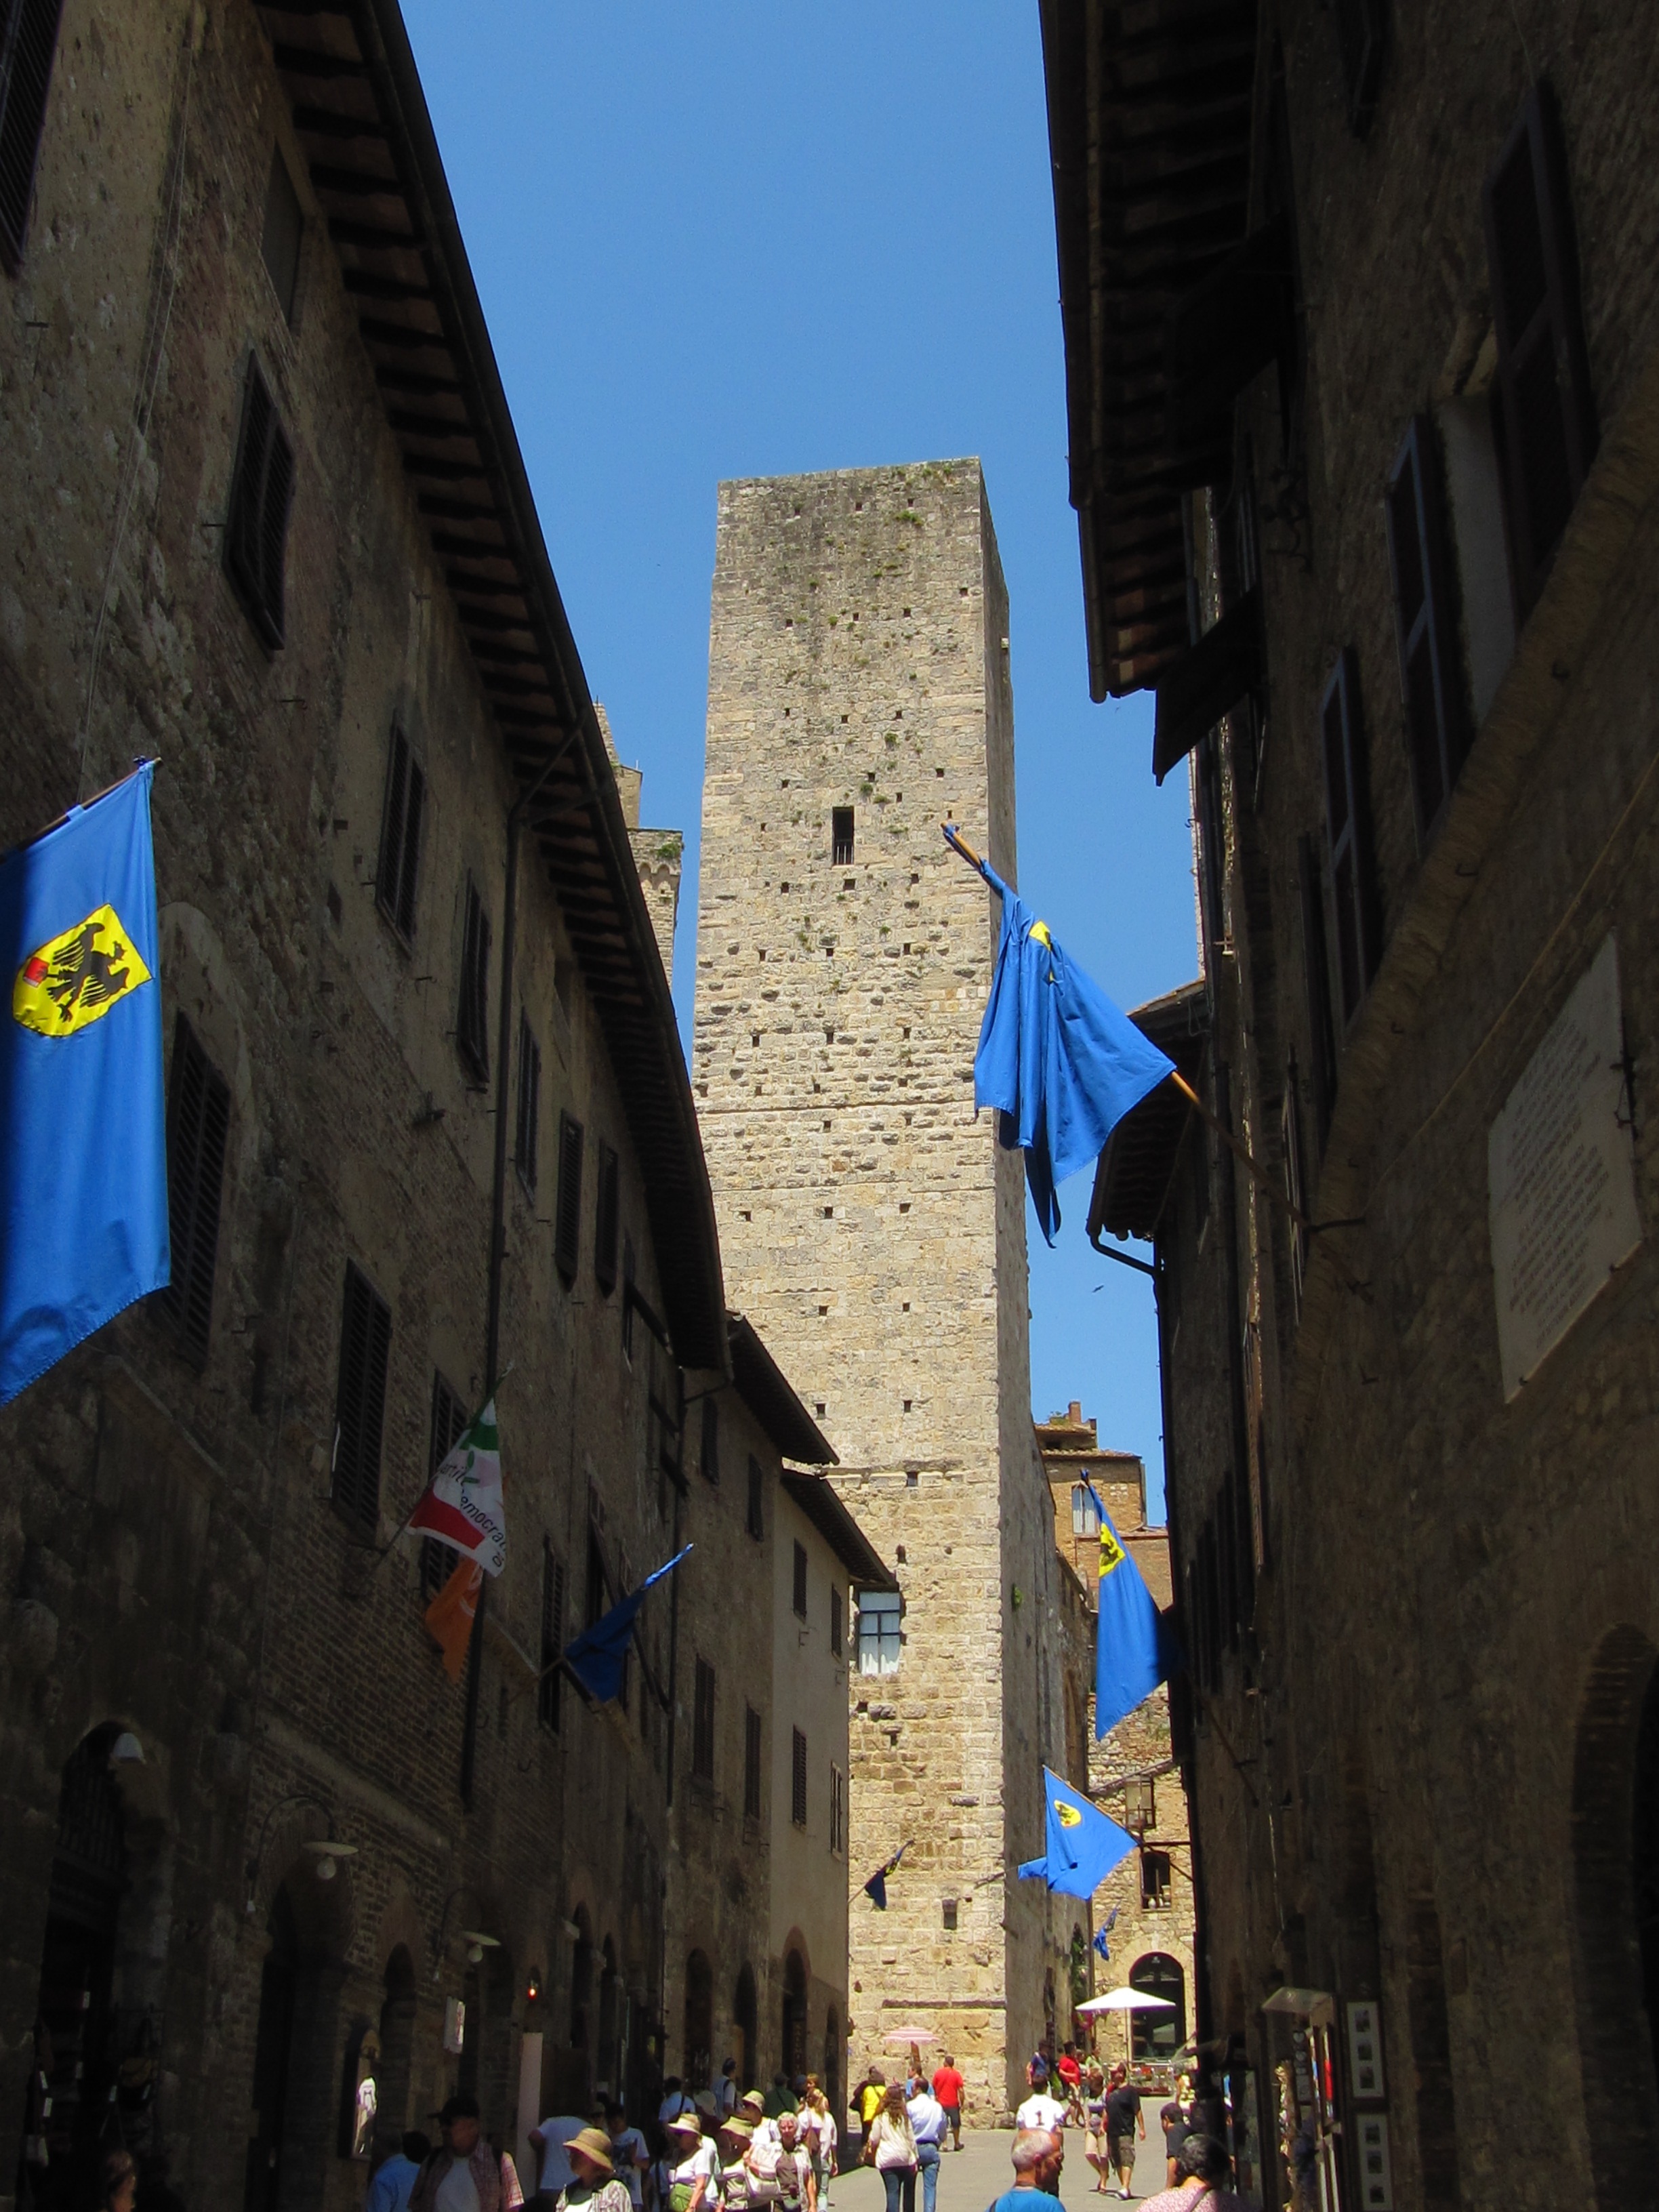
road, street, town, alley, city, cityscape, downtown, travel, landmark, tuscany, facade, tourism, old town, infrastructure, historically, middle ages, neighbourhood, san gimignano, urban area, ancient history, human settlement, gender tower